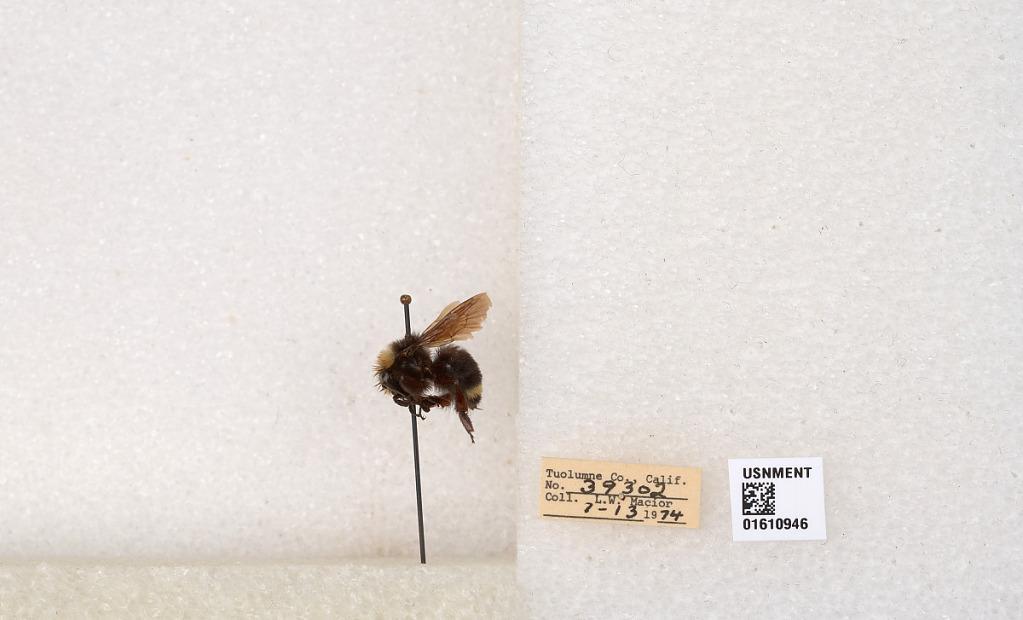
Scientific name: Bombus (Pyrobombus) vosnesenskii Radoszkowski
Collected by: L. Macior
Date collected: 1974-7-13
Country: United States
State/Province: California
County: Tuolumne
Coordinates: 37.9712, -120.228